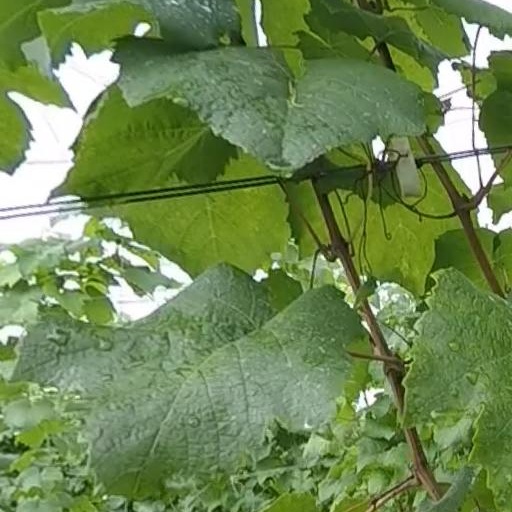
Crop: grape